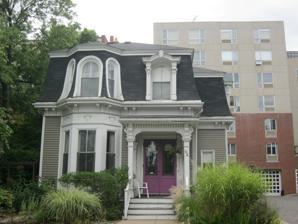
Building: Rev. John Orrock House
Country: United States of America
Year built: 1871
Historic house in Massachusetts, United States United States historic place Rev. John Orrock House U.S. National Register of Historic Places Show map of Massachusetts Show map of the United States Location 64 Winchester St., Brookline, Massachusetts Coordinates 42°20′33″N 71°7′51″W / 42.34250°N 71.13083°W / 42.34250; -71.13083 Built 1871 Architectural style Second Empire, Mansard MPS Brookline MRA NRHP reference No. 85003304 Added to NRHP October 17, 1985 The Rev. John Orrock House is a historic house at 64 Winchester Street in Brookline, Massachusetts . It is a two-story wood-frame structure, with tall mansard roof and clapboard siding.  The front facade is two bays wide, with a polygonal bay to the left and entrance to the right.  The bay extends into the roof line, where there are three round-arch windows.  The main door has two leaves, each with round-arch windows, and is sheltered by an ornate porch supported by square posts.  The roof line has paired brackets in the cornice.  The house was built in 1871 for Rev. John Orrock, editor of the Advent Herald , a religious newspaper. The house was listed on the National Register of Historic Places in 1985. See also National Register of Historic Places listings in Brookline, Massachusetts References